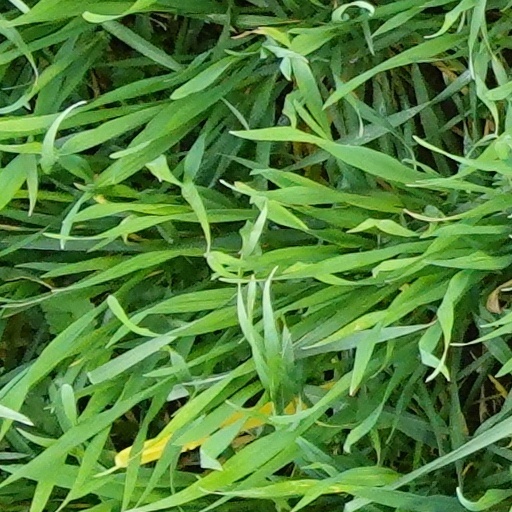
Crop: wheat